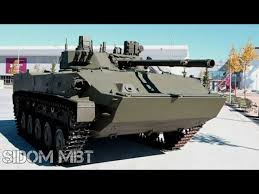
Label: BMD